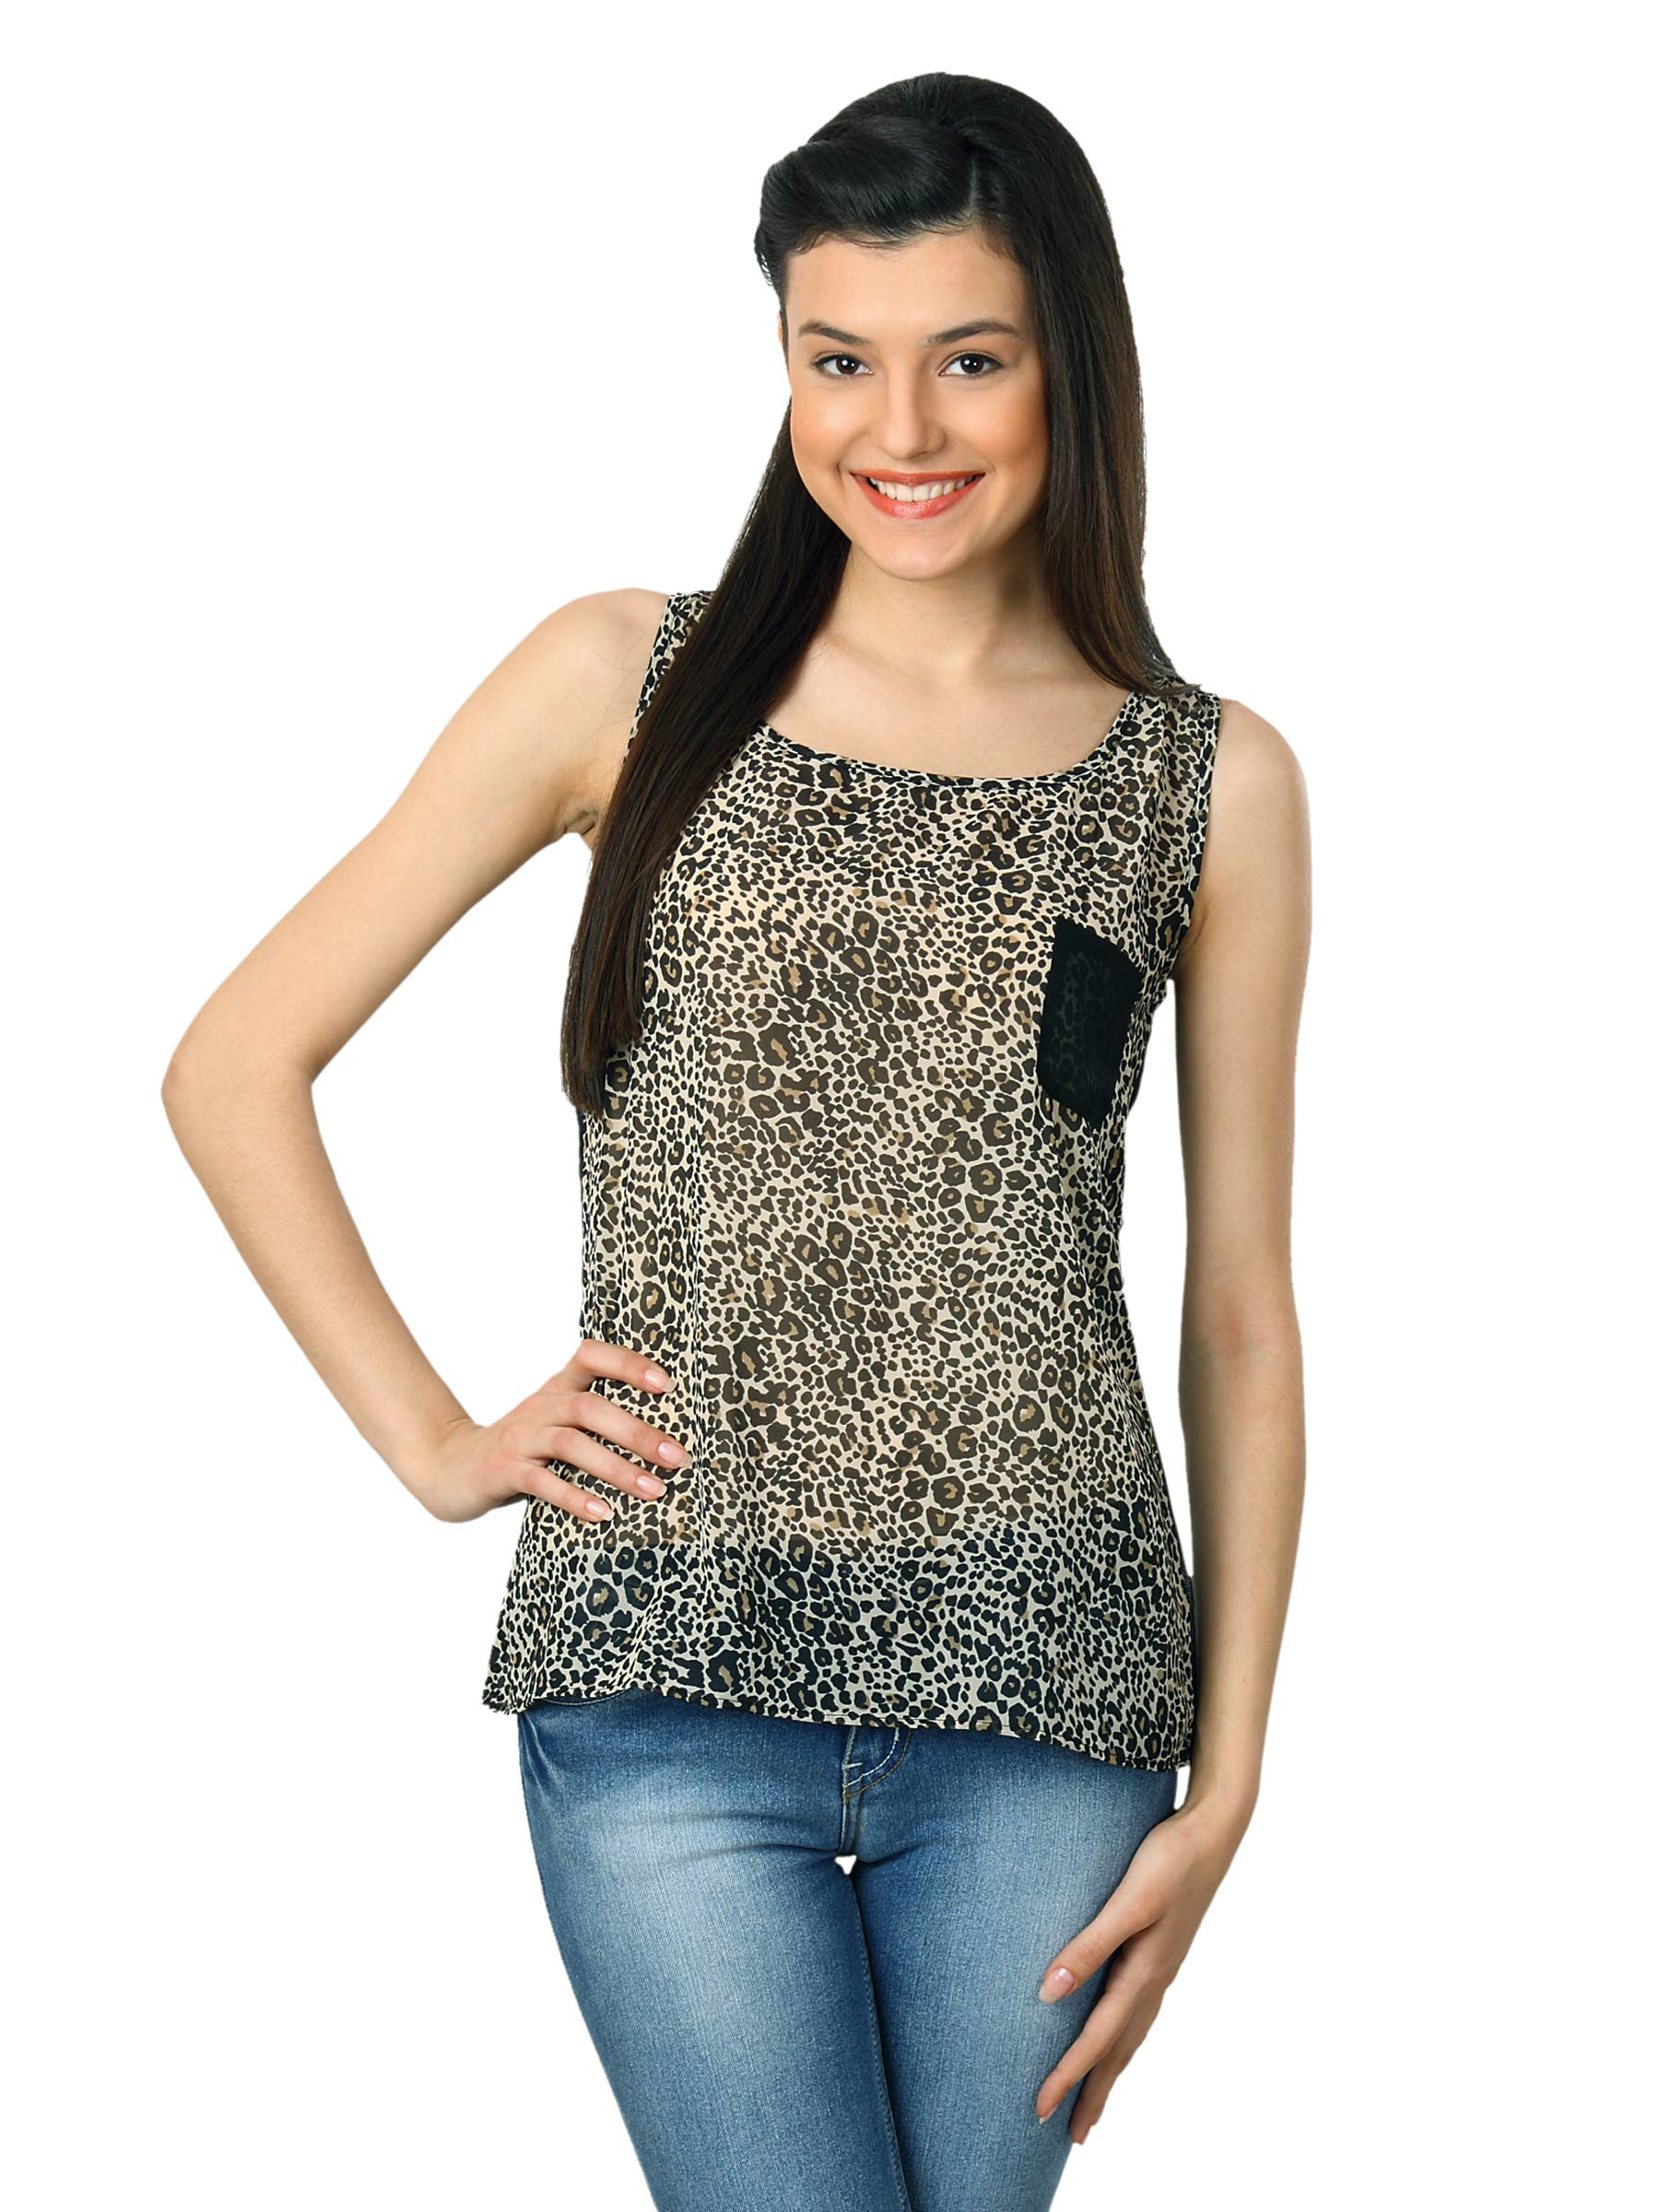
Femella Women Black One Pocket Tank Top
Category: Apparel / Topwear / Tops
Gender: Women
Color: Black
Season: Summer 2012
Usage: Casual